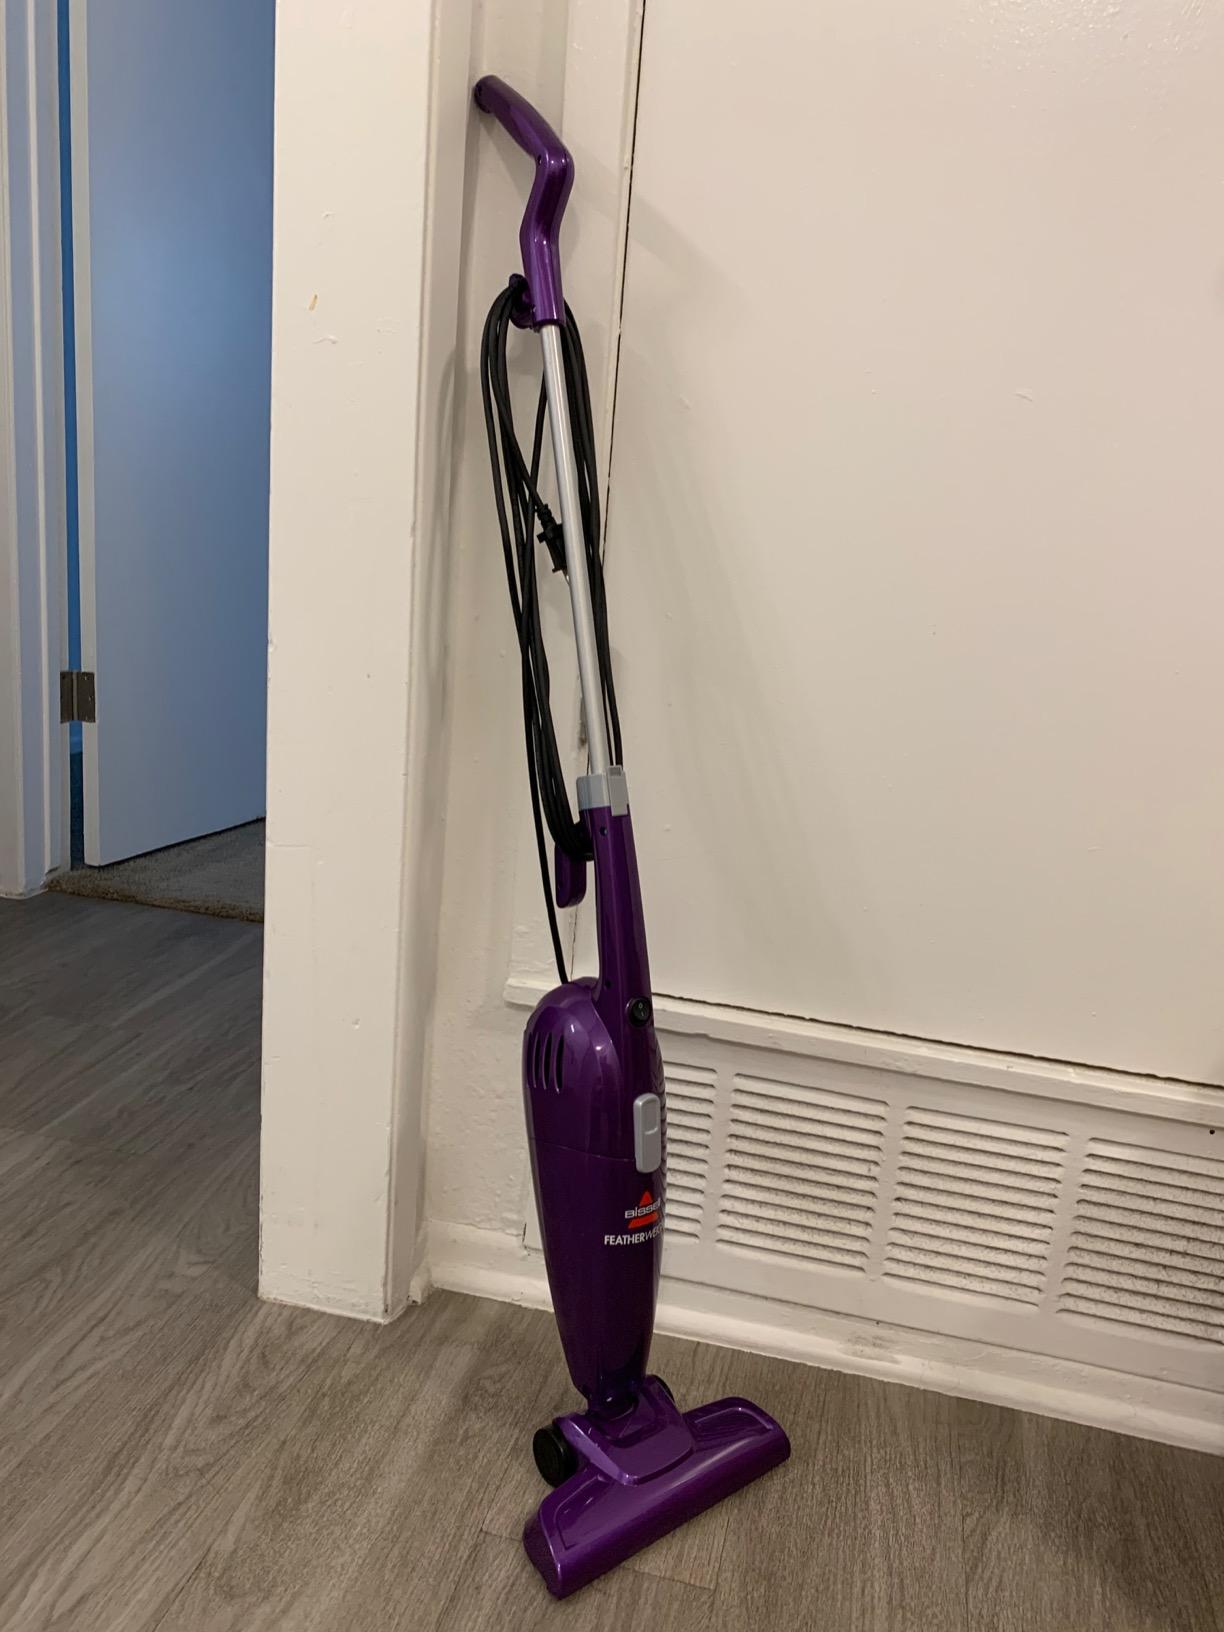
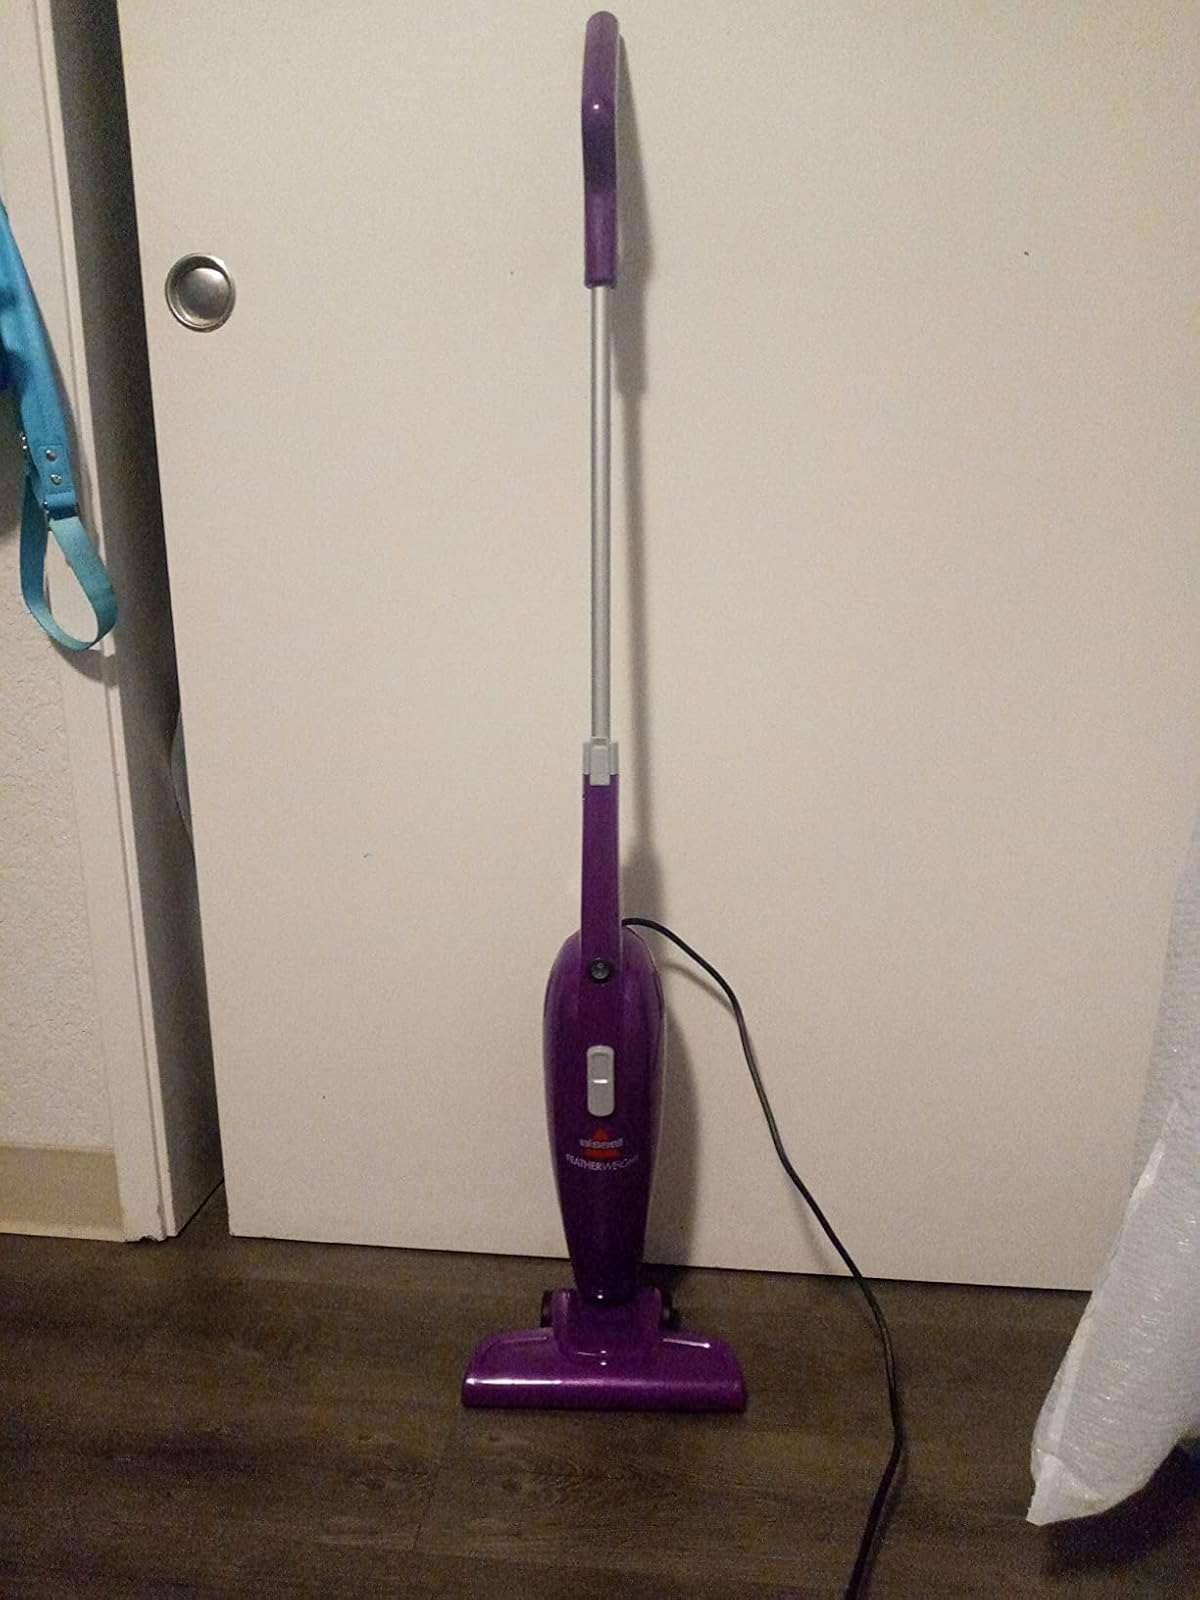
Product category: items_vacuum
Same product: yes